Umberto Colombo (footballer)

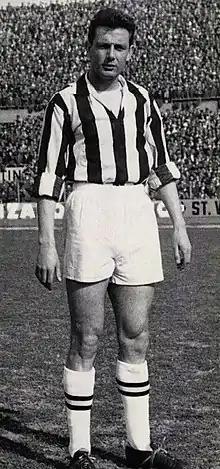
Umberto Colombo with Juventus in the 1957–58 season

Umberto Colombo (21 May 1933 – 26 October 2021) was an Italian professional footballer who played as a midfielder.